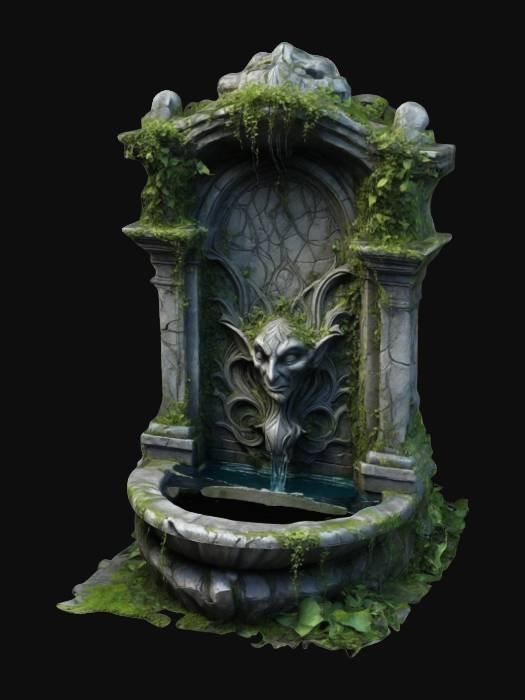
미적 점수 (1~10점): 1